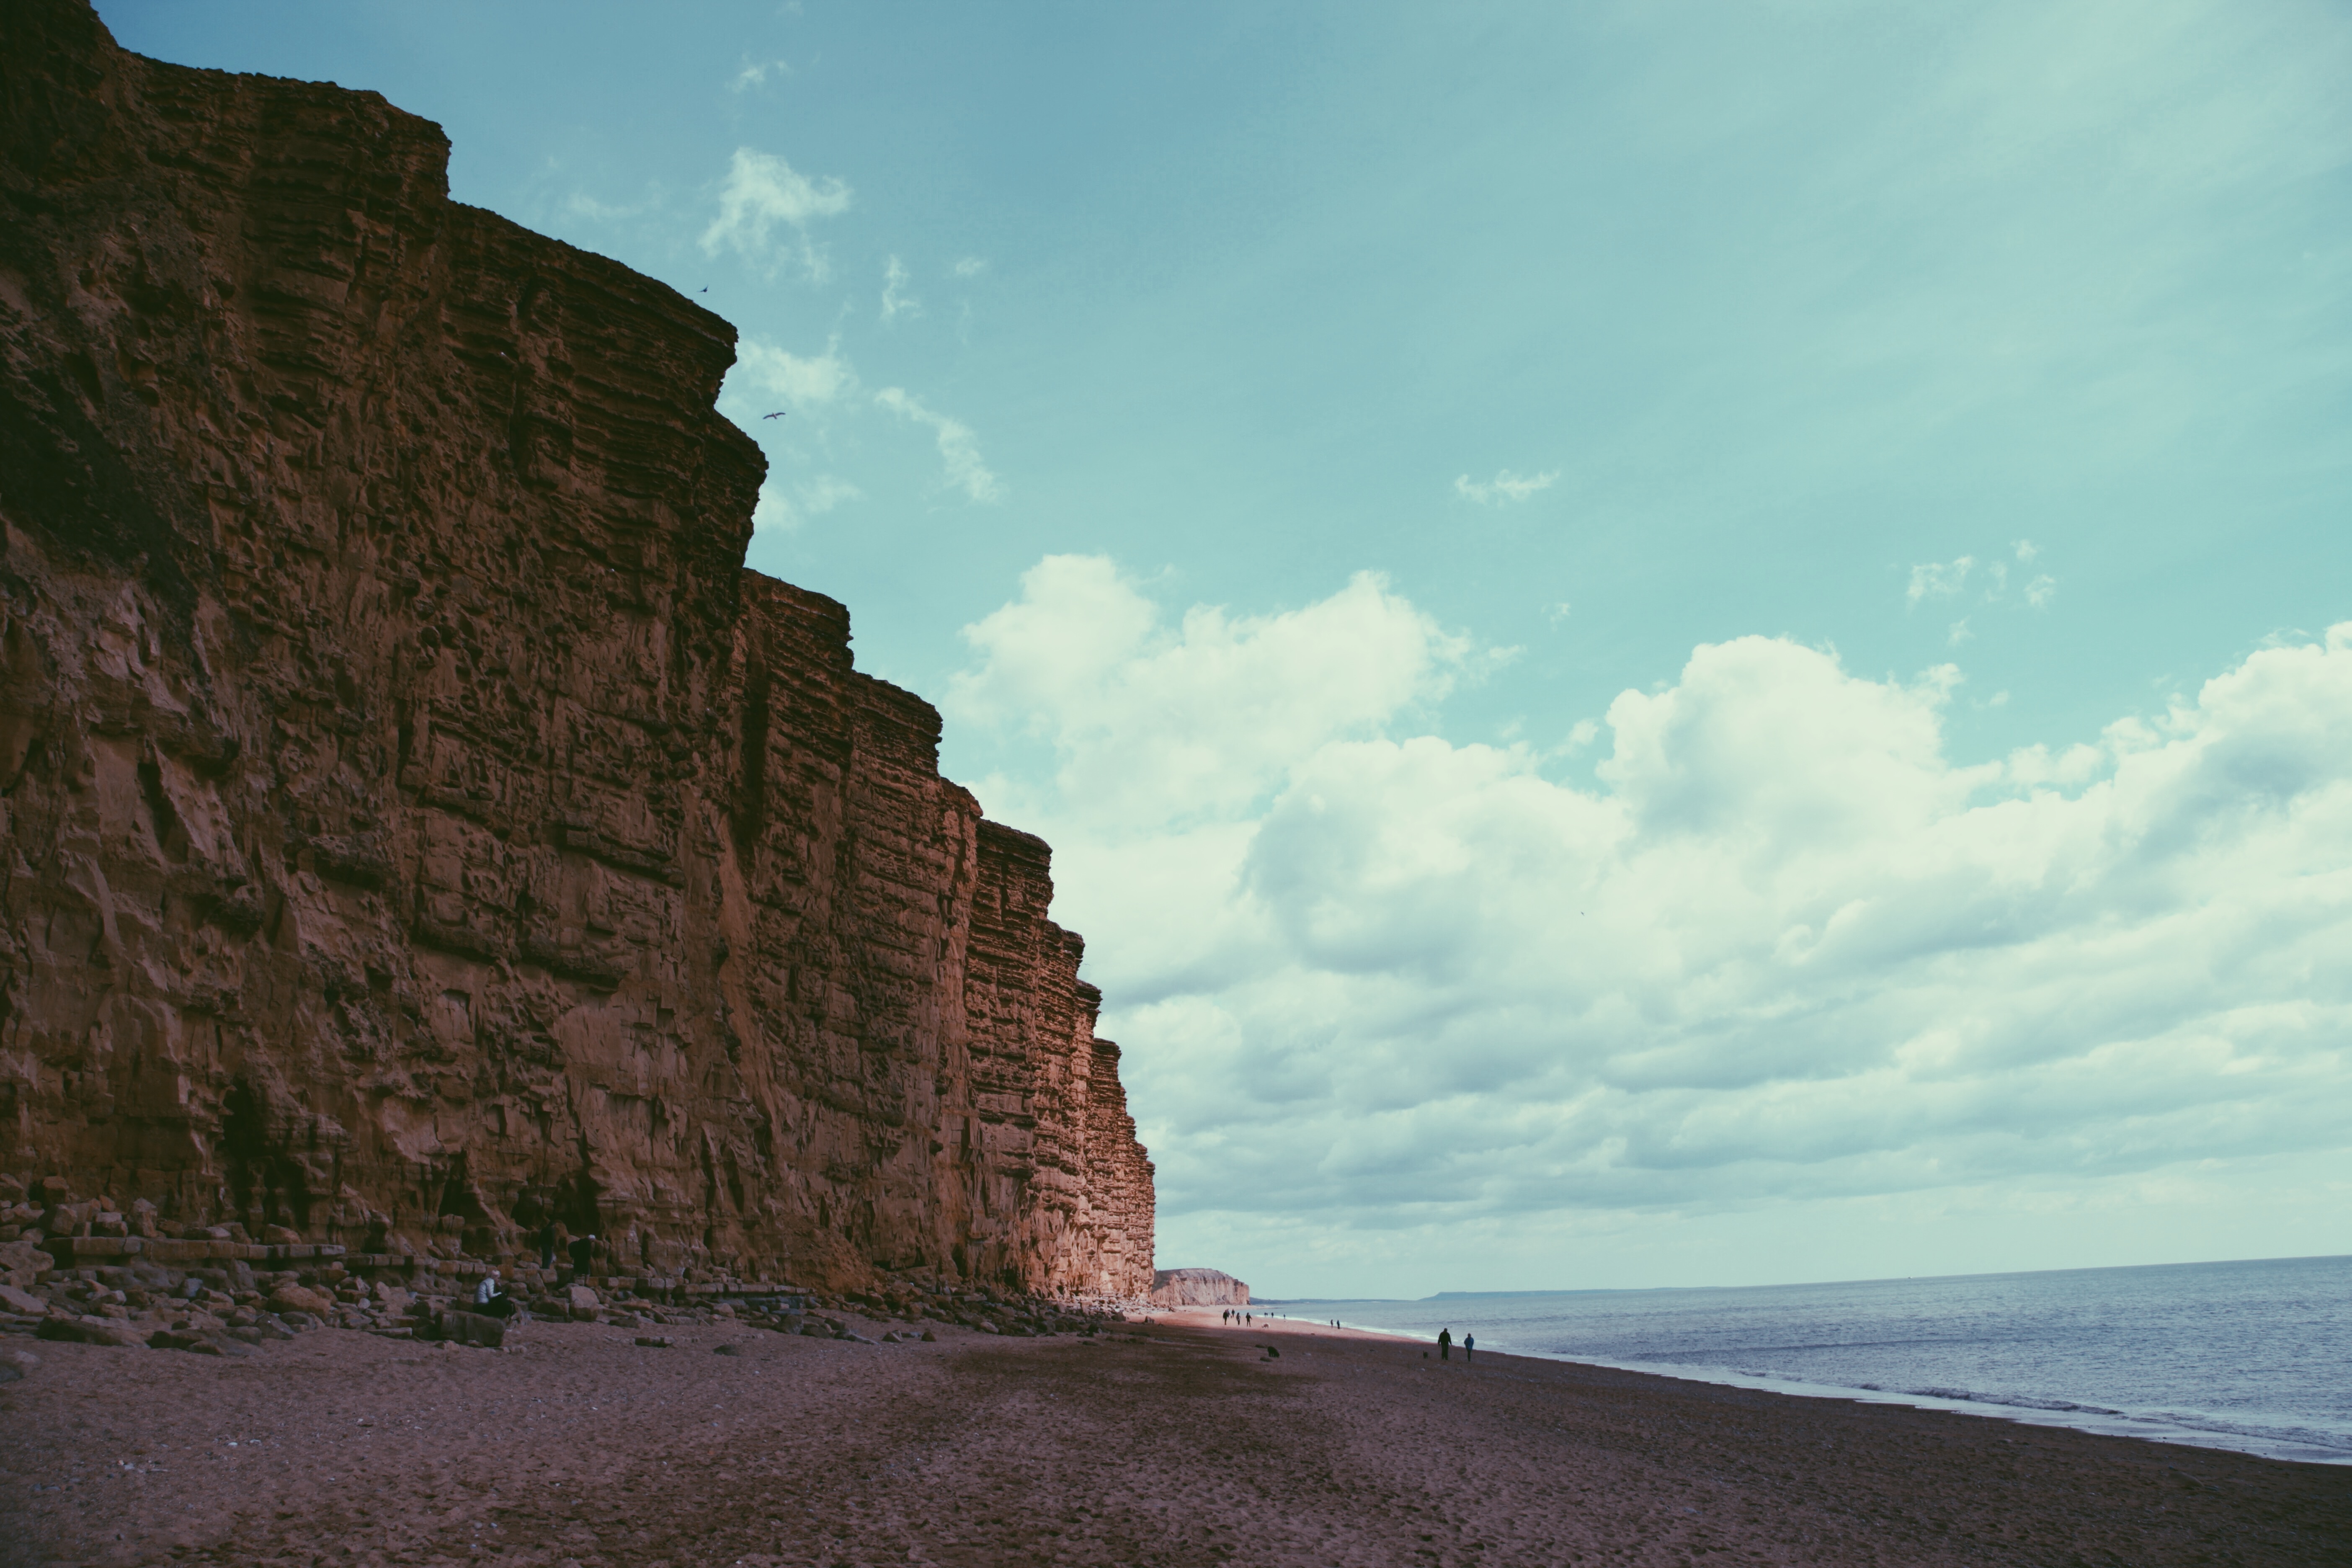
beach, sea, coast, rock, ocean, horizon, cloud, sky, vacation, cliff, bay, terrain, material, badlands, cape, landform, geographical feature